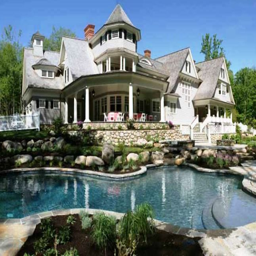
some spectacular homes that person and company would be fully qualified to value .